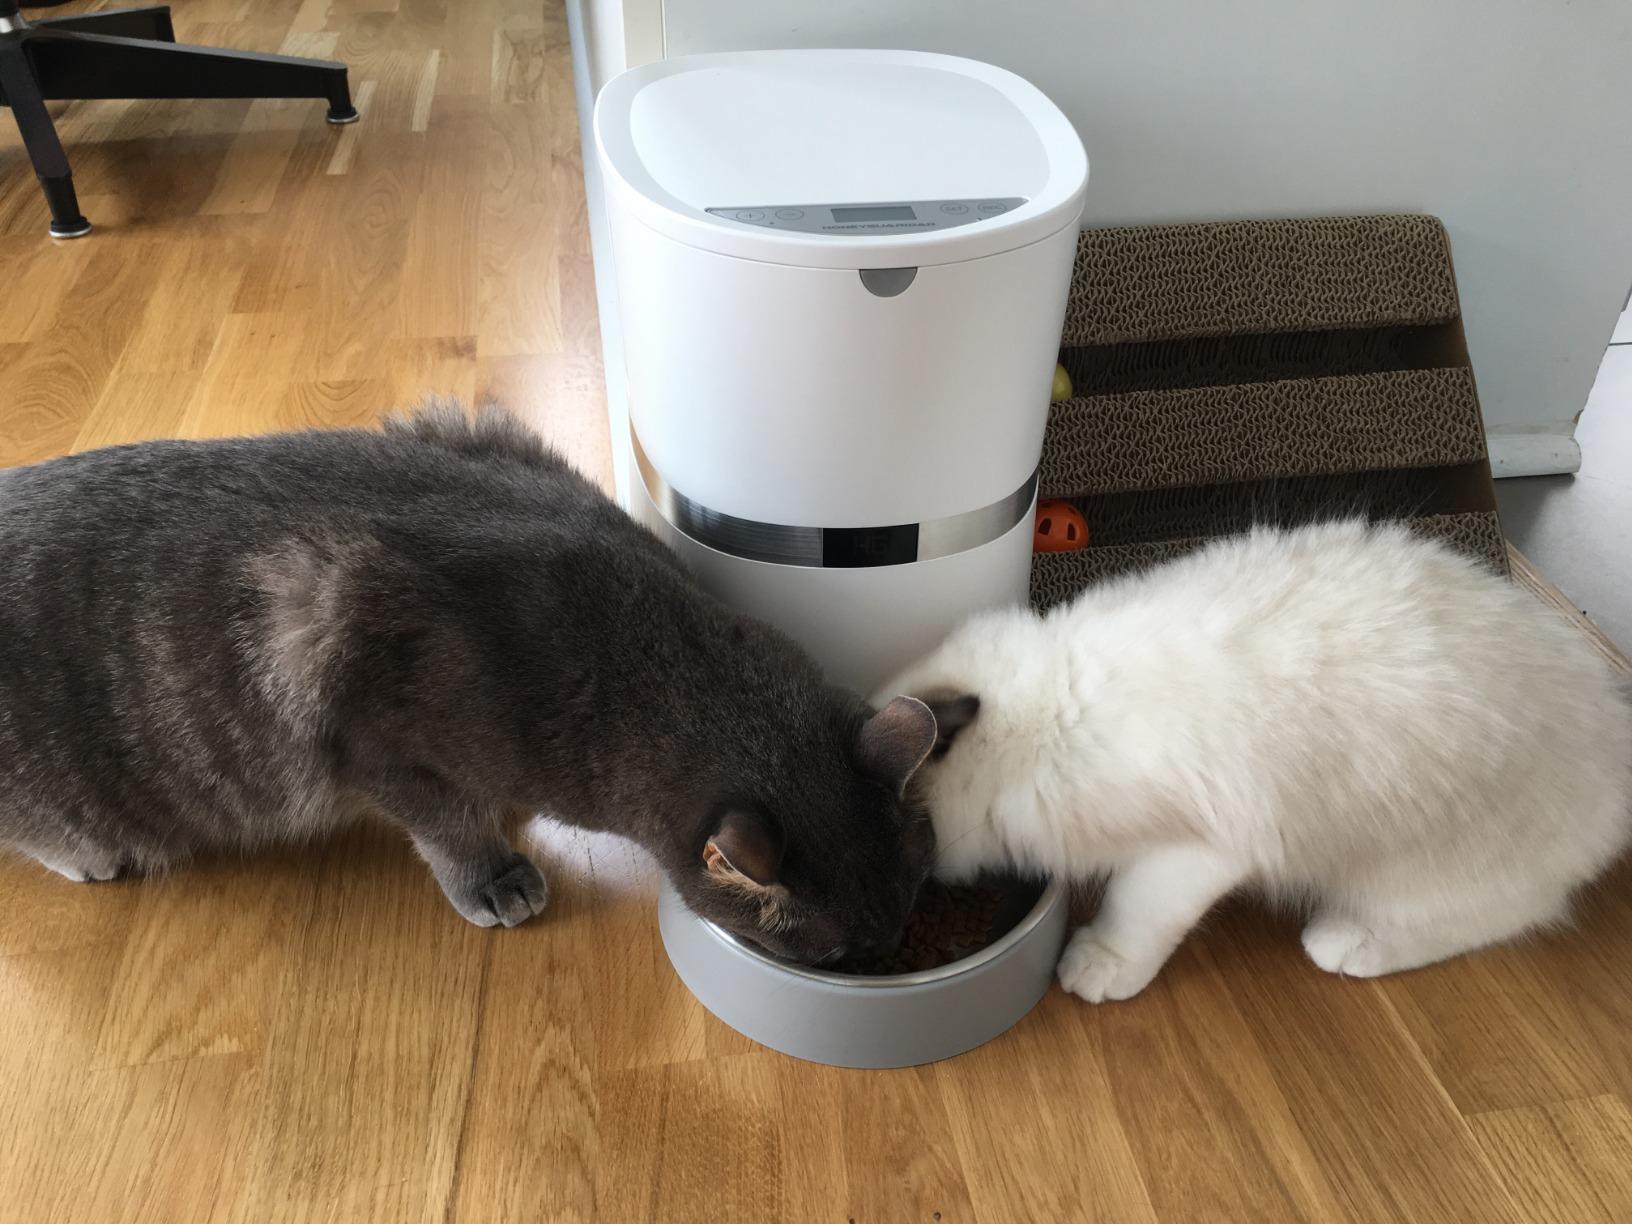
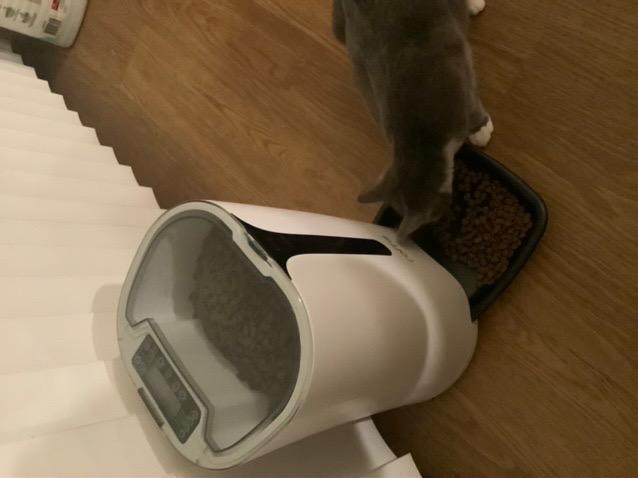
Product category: items_feeder
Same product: no